Funnel-web spider

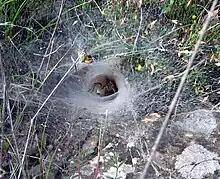
A funnel-web spider of the family Agelenidae sitting in its funnel-shaped web.

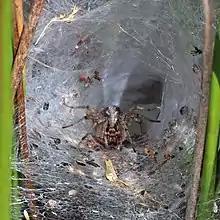
"Agelena labyrinthica" female in web

Funnel-web spider refers to many different species of spider, particularly those that spin a web in the shape of a funnel: